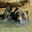
Label: bear